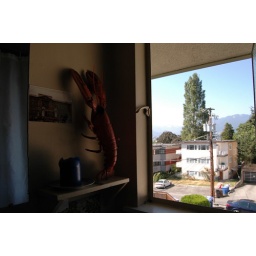
there is a lobster in the bathroom and mountains out the window.